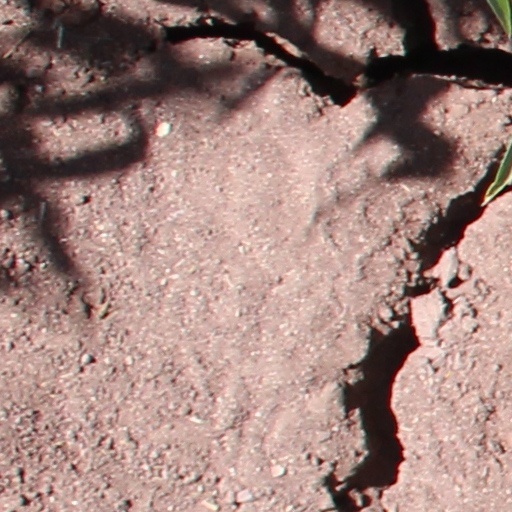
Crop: wheat